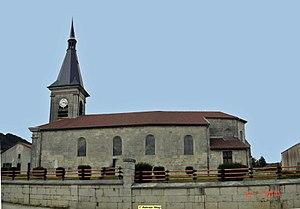
Eglise de Heudicourt sous les Cotes
Heudicourt-sous-les-Côtes est une commune française située dans la région culturelle et historique de Lorraine, dans le département de la Meuse en région Grand Est.